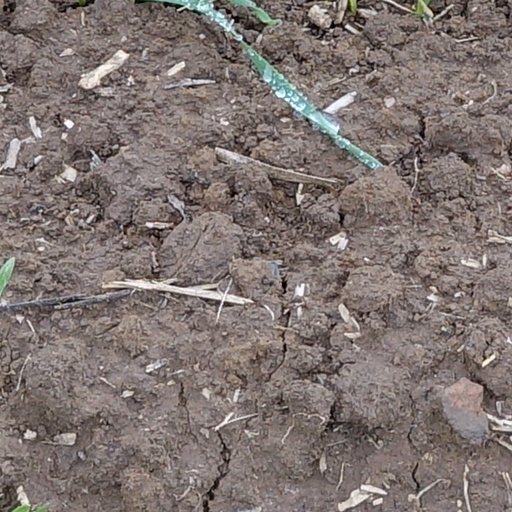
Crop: wheat